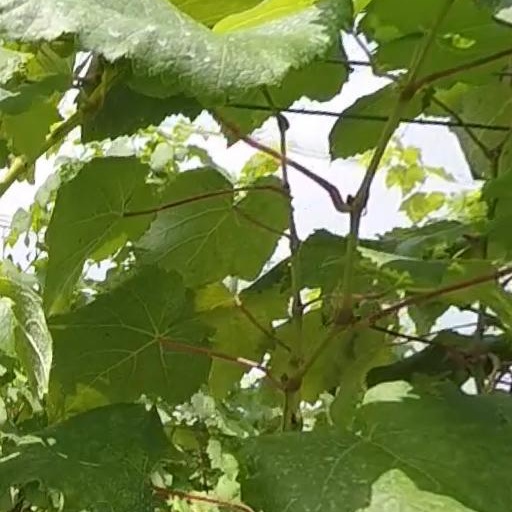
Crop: grape